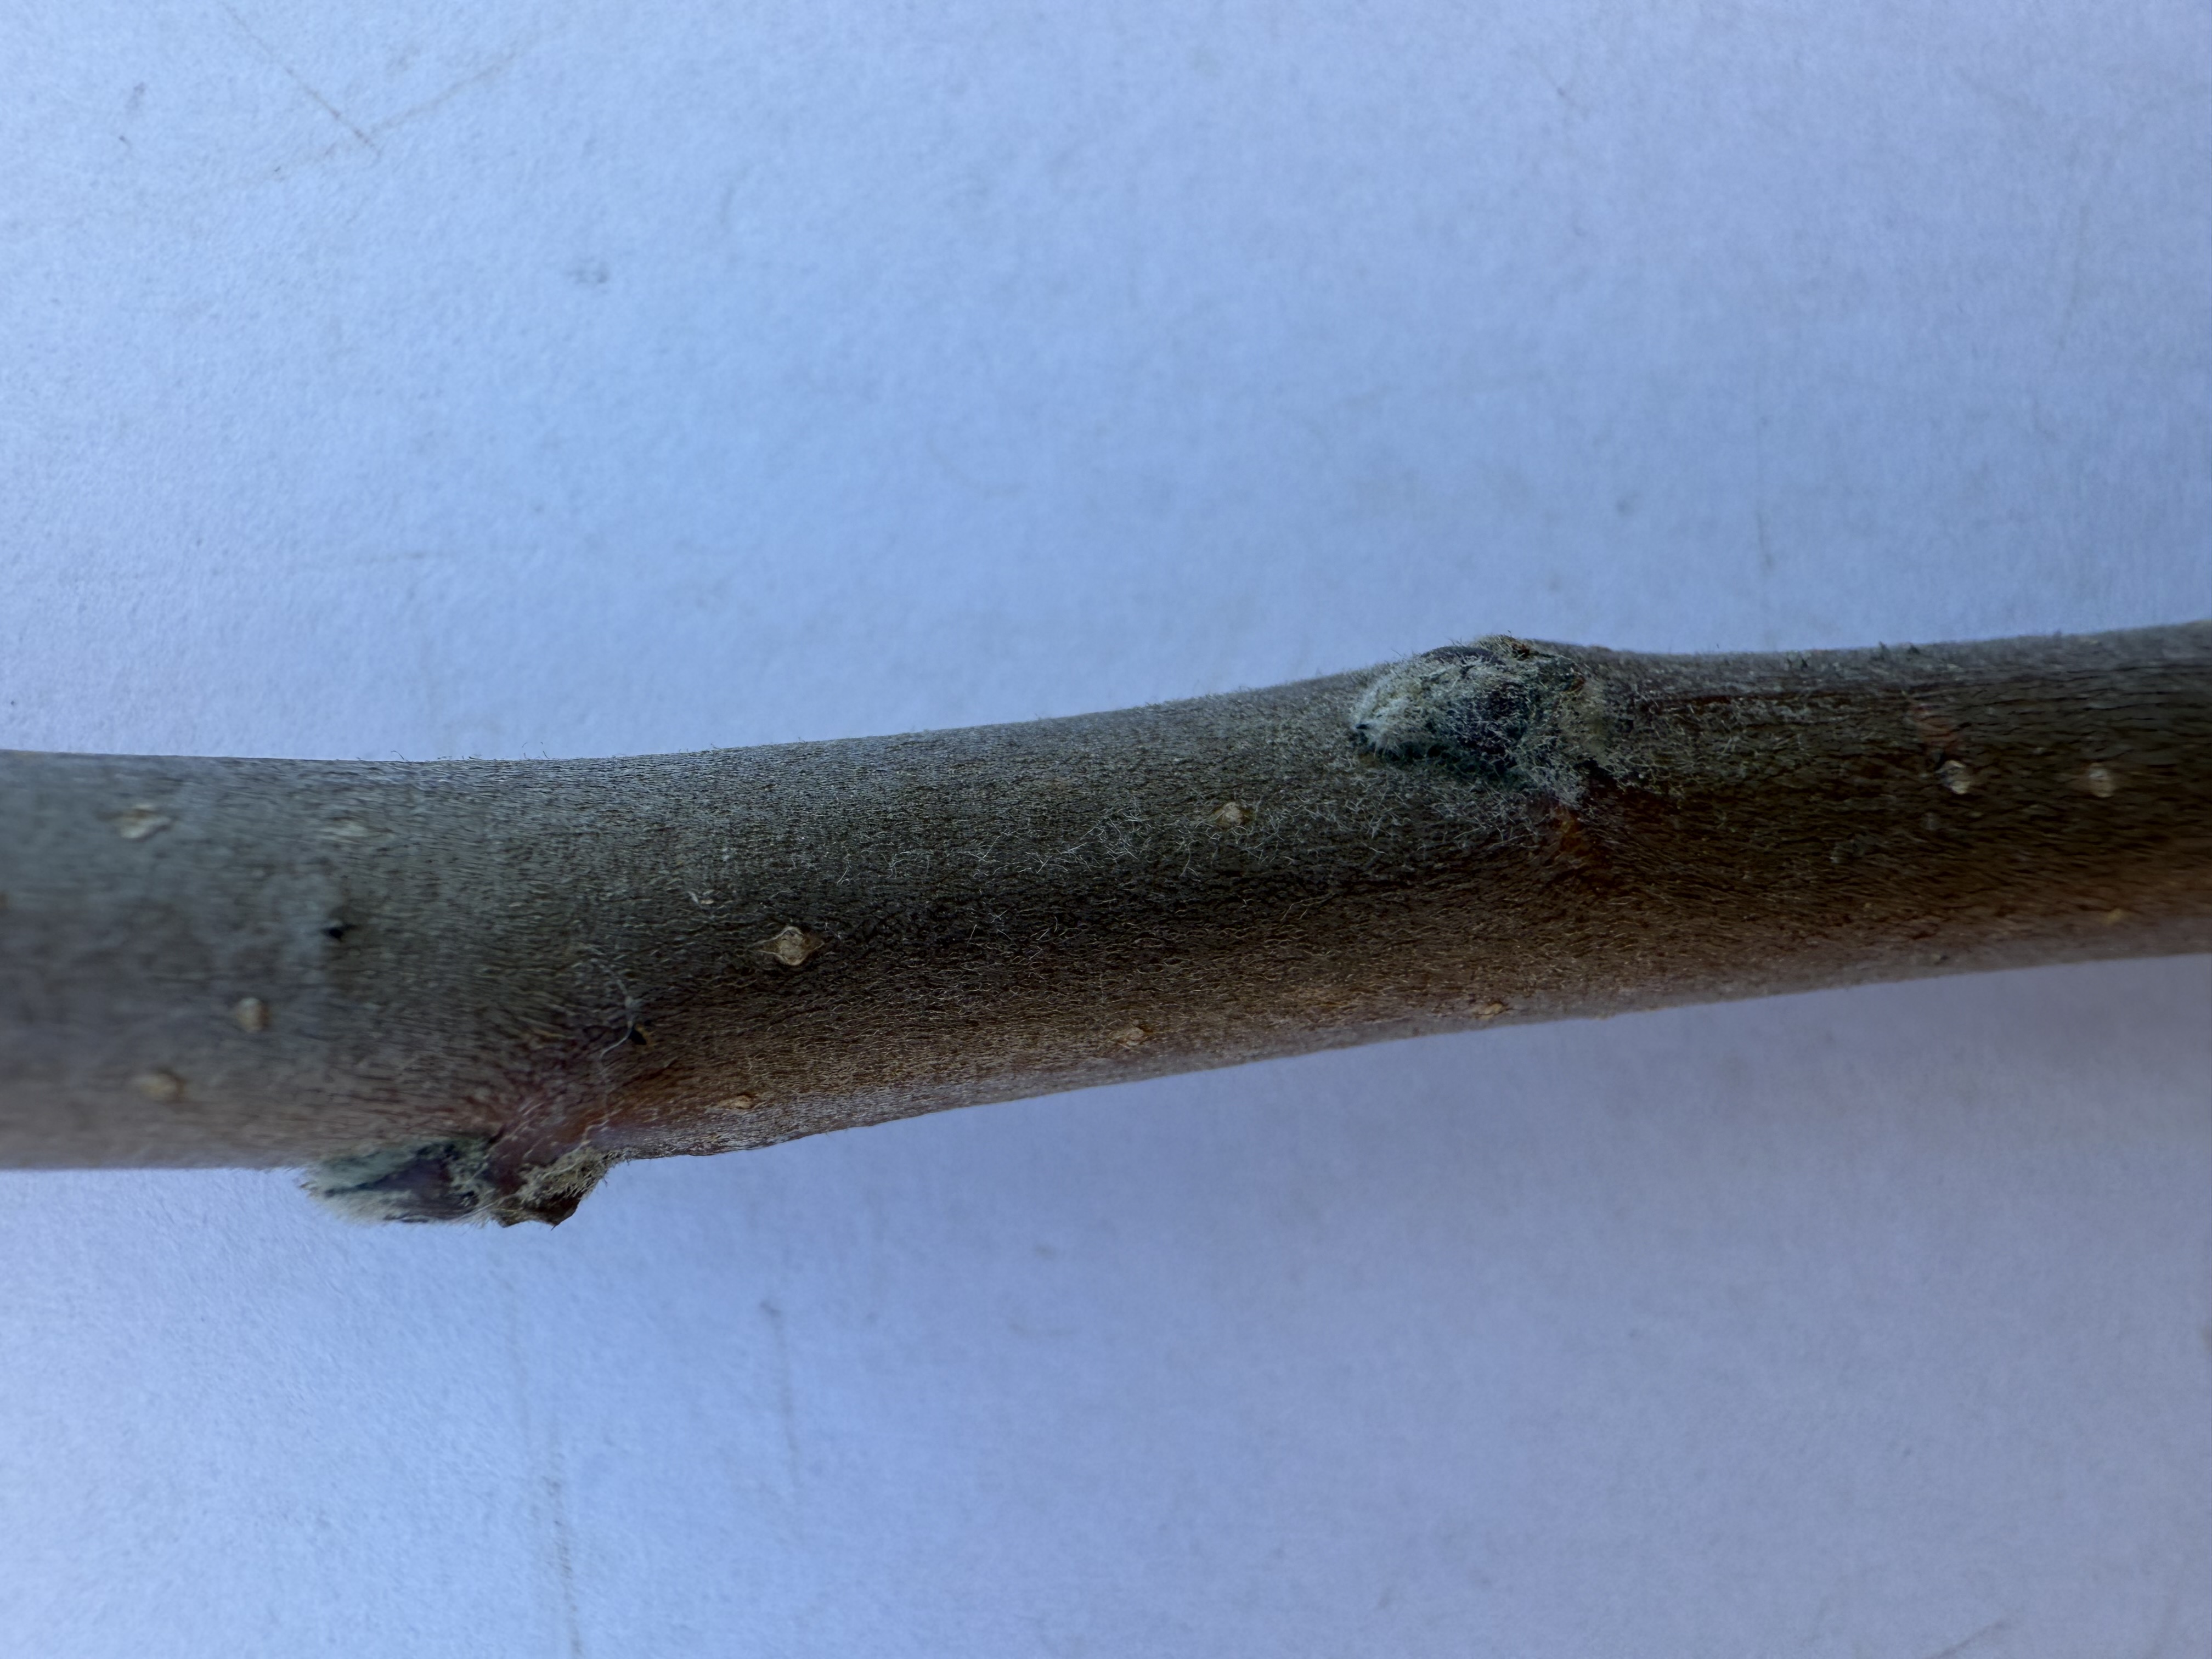
Variety: Fuji Apple